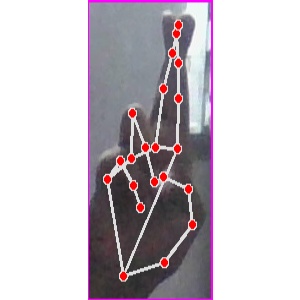
अक्षर: र